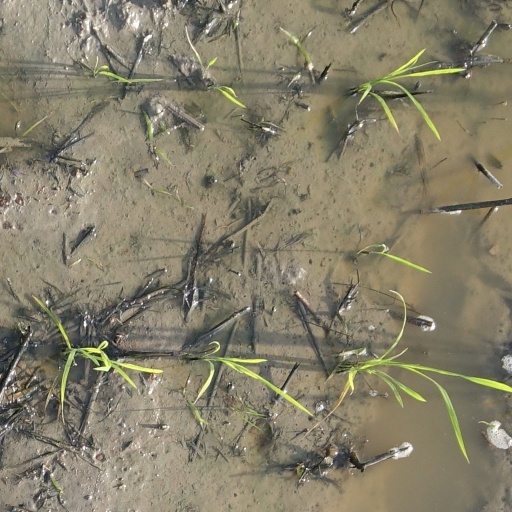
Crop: rice